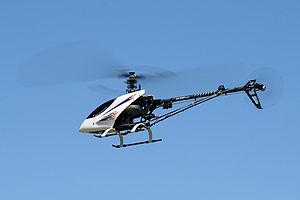
Le modélisme aérien, ou aéromodélisme, est une forme de modélisme qui s'est développée en symbiose avec l'aviation dont il s'efforce de reproduire le vol, la technique de pilotage, par des modèles spécifiques et l'aspect par des modèles à échelle réduite du réel.
Un hélicoptère radiocommandé est un modèle réduit d'aéronef dont les caractéristiques sont différentes d'un avion radiocommandé du fait de différences de construction, d'aérodynamique et d'expériences de vol.